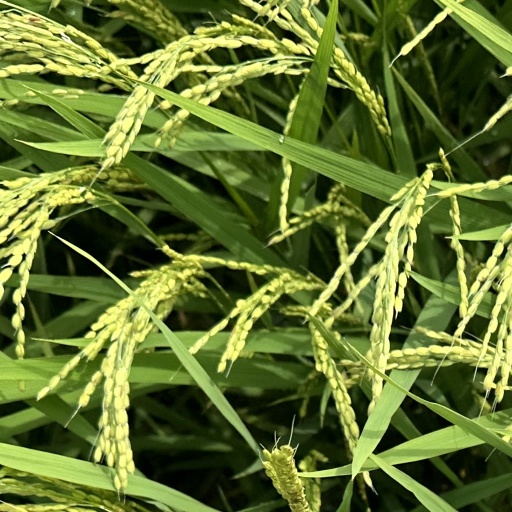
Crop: rice